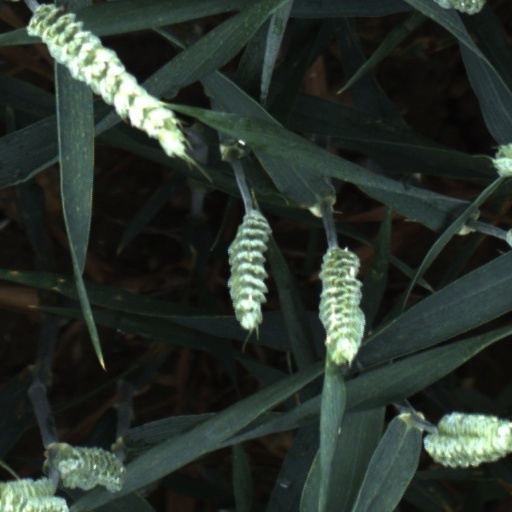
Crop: wheat